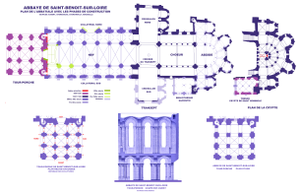
Abbaye de Fleury, plans et coupe
L'architecture romane est le premier grand style créé au Moyen Âge en Europe après le déclin de la civilisation gréco-romaine. Son développement est pleinement établi vers 1060 mais les premiers signes de mutation sont différents suivant les régions et il n'y a pas de consensus sur une date des débuts qui vont du VIᵉ au XIᵉ siècle. L'architecture gothique est le style qui lui succède progressivement à partir du XIIe siècle.Le dynamisme monastique, de profondes aspirations religieuses et morales, la spiritualité des routes de pèlerinages dans une Europe rendue à la paix président à la naissance de l'art roman et contribuent à en faire un style vraiment neuf et doué d'une profonde originalité. La volonté de libérer l'Église de la tutelle de pouvoirs séculiers, les croisades, la reconquête chrétienne en Espagne avec l'effondrement du califat de Cordoue, la disparition du mécénat royal ou princier font de l'art roman l'art de toute la chrétienté médiévale.